Southport and St Anne's lifeboats disaster

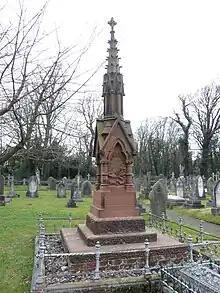
Memorial at St Cuthbert's Church, Lytham, Lancashire, UK to the loss of the RNLI lifeboat "Laura Janet" 9 December 1886.

Sixteen women were left widows, and fifty children lost their fathers. Queen Victoria and the Kaiser sent their condolences to the families of the lifeboatmen. An appeal was launched to raise money to provide a memorial to those killed, and the organisation by Sir Charles Macara of the first street collections in Manchester in 1891 led to the first flag days. The disaster has a permanent memorial in Lytham St. Annes lifeboat house. An appeal has been launched by the Lytham St. Annes Civic Society for the restoration of four of the memorials.